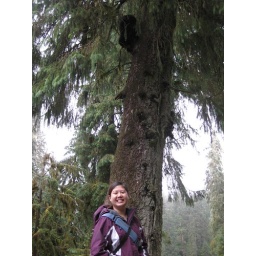
Black bear in tree